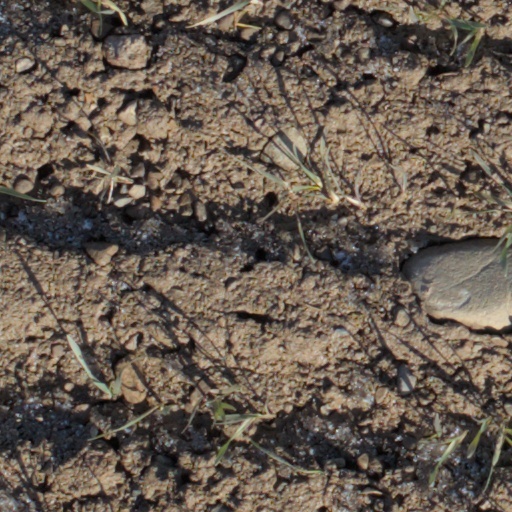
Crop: wheat